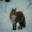
Label: fox